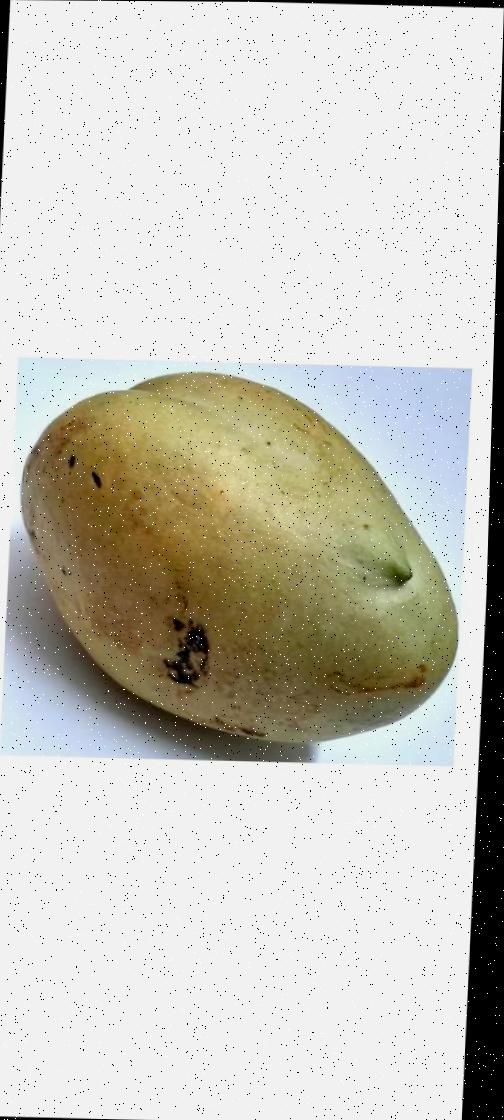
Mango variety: Bari-11